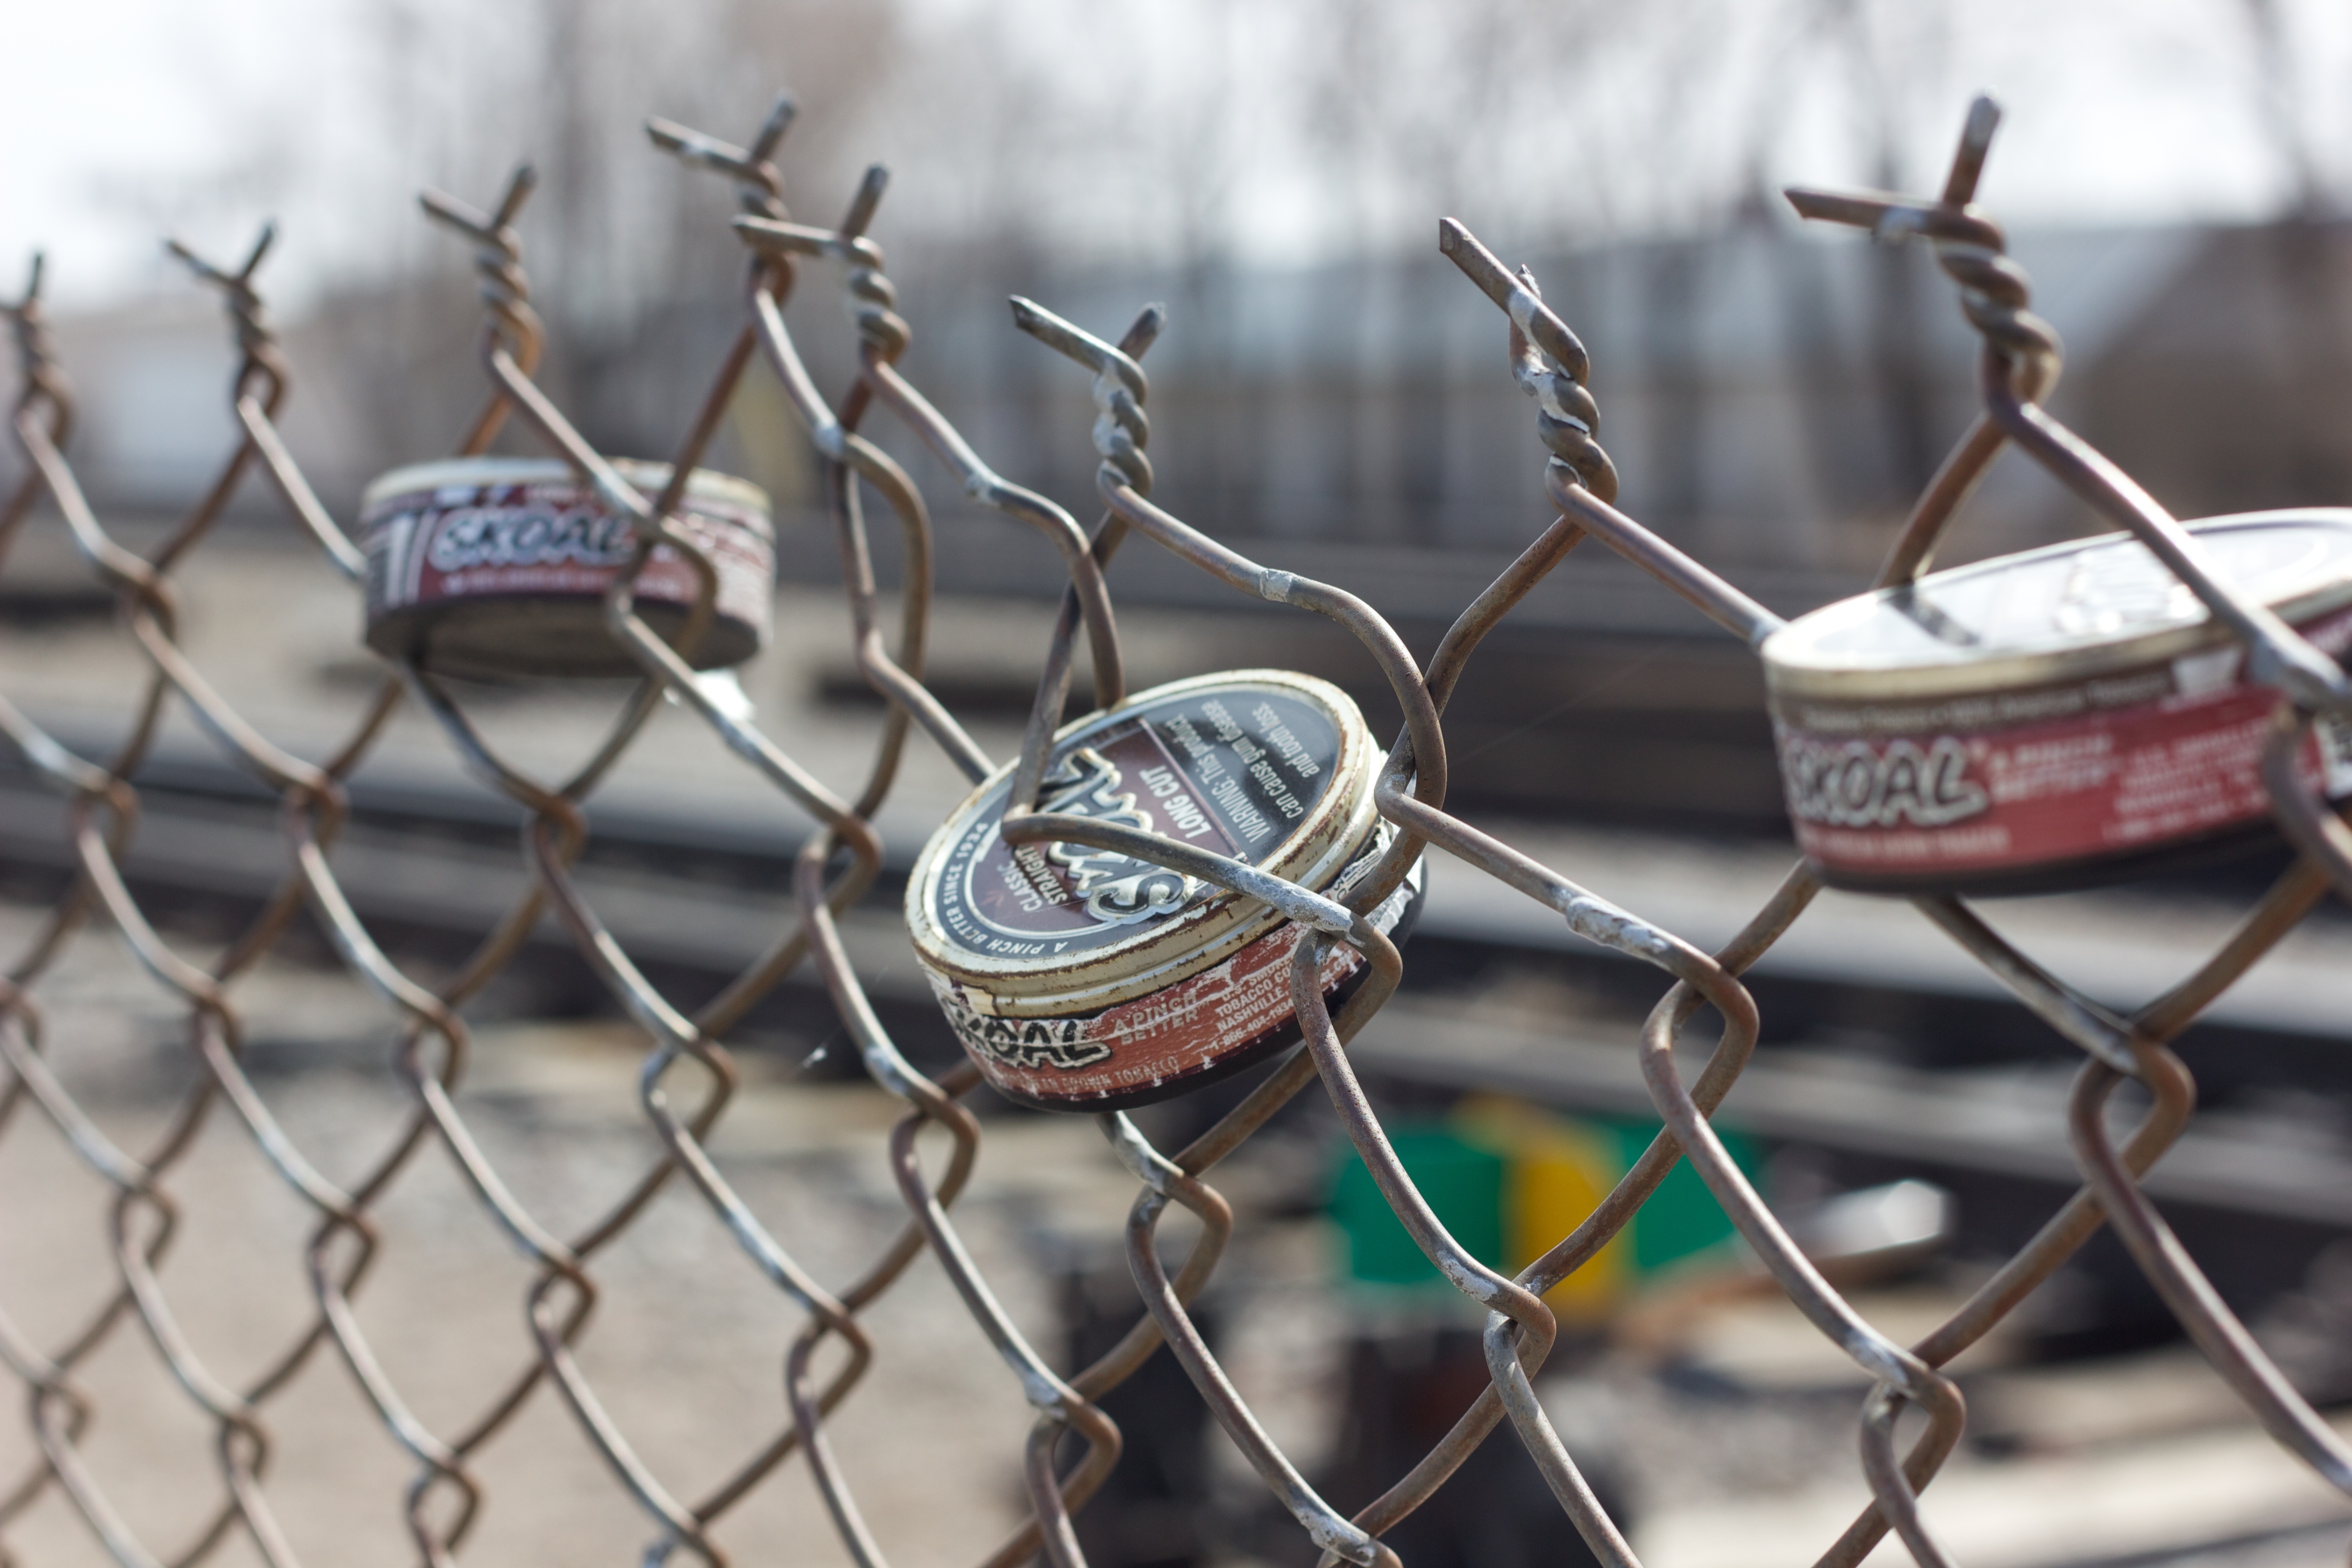
fence, architecture, retro, glass, vehicle, art, iron, tobacco, chew